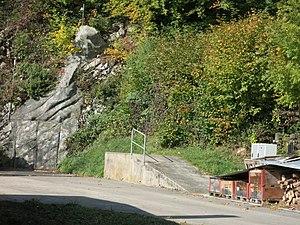
Le Musée suisse de l'explosif et de la pyrotechnie, également appelé Pyromin est un musée de Suisse situé dans l'ancien fort d'artillerie de Champillon.